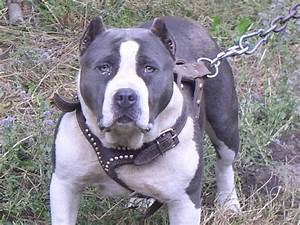
Label: cane